Amrita Lal Basu

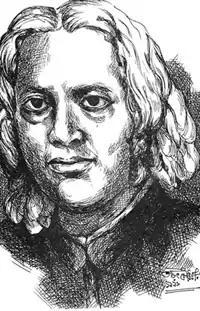

Amrita Lal Basu (1853–1929) was a playwright and stage actor of Calcutta. He was one of the pioneers of the public theatre in Bengal in British era. He is well known for his farces and satirical plays.